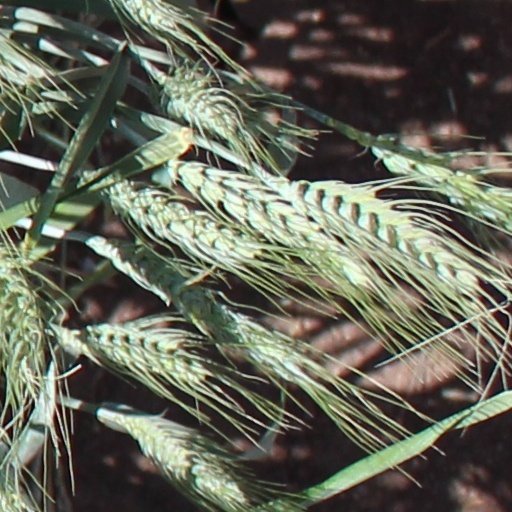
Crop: wheat